Humanitarian aid during the Syrian civil war

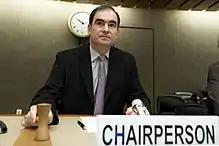
Jonh Ging, Director, Coordination and Response Division, United Nations Office for the Coordination of Humanitarian Affairs (OCHA) opens the Syrian Humanitarian Forum. 16 July 2012

Humanitarian aid during the Syrian civil war has been provided by various international bodies, organizations and states. The main effort is coordinated by Jonh Ging of the United Nations Office for the Coordination of Humanitarian Affairs (UNOCHA).